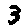
Label: 3